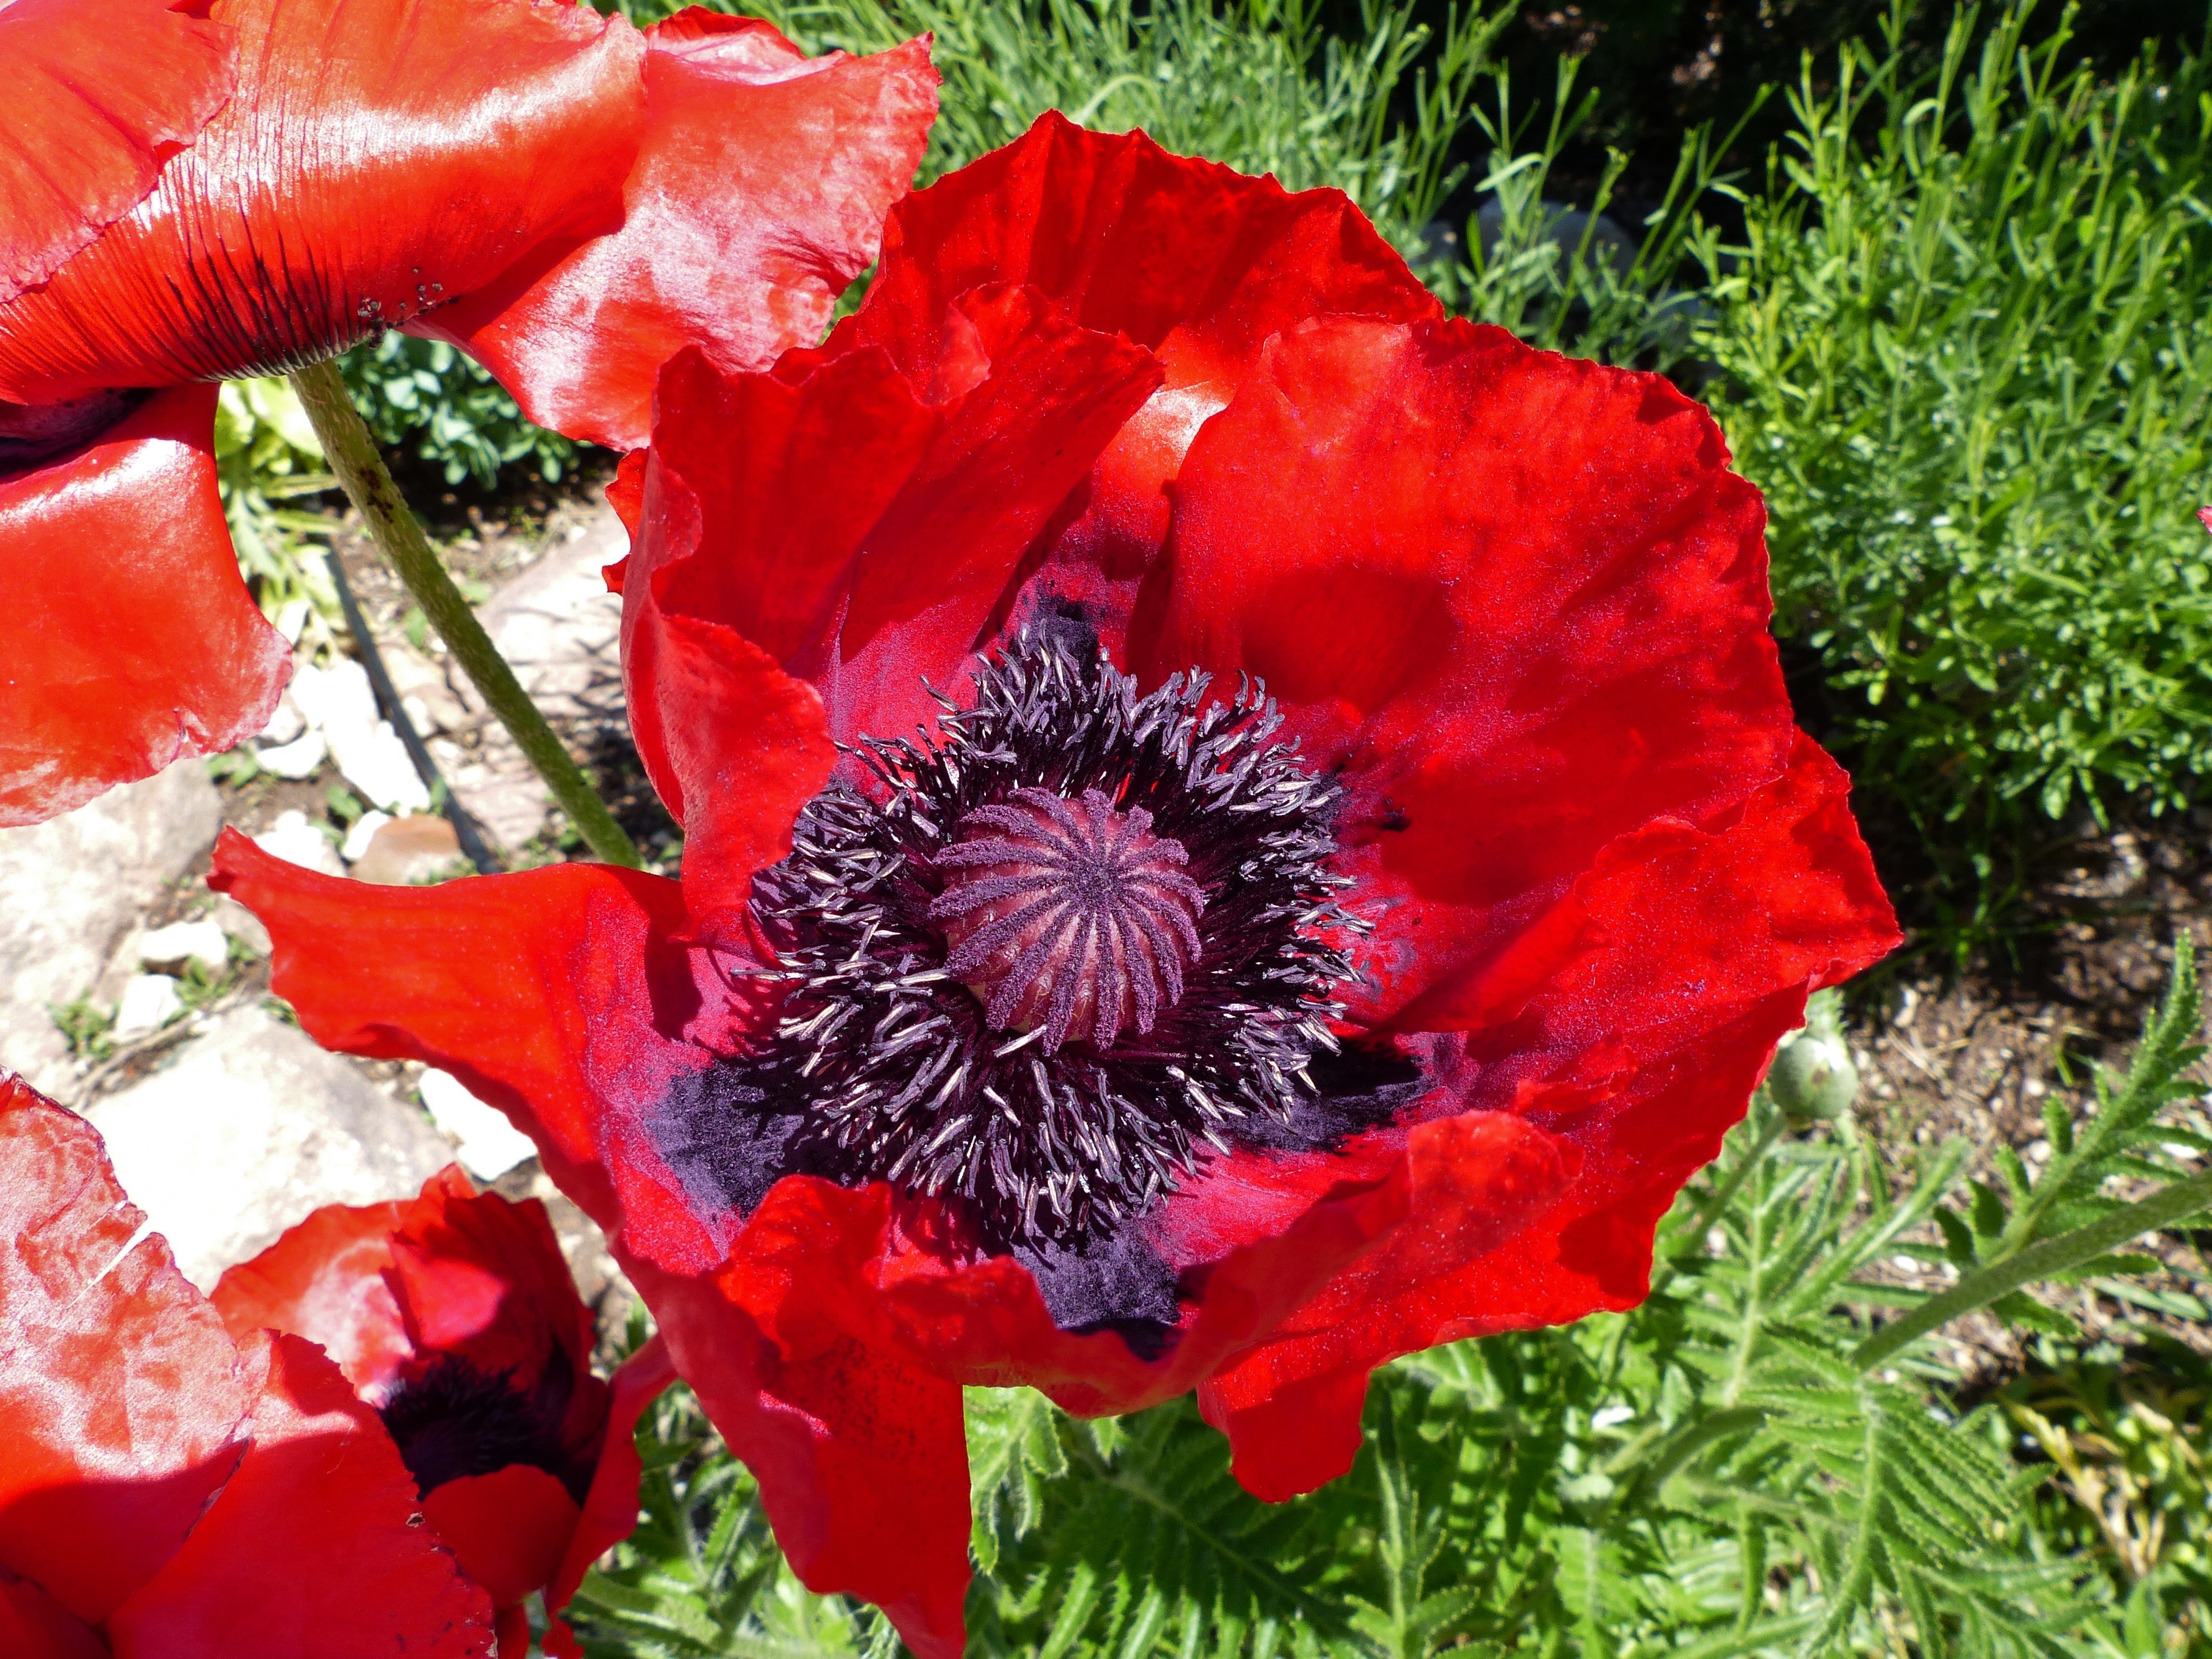
blossom, plant, flower, petal, bloom, summer, red, close, flora, klatschmohn, poppy flower, red poppy, carnation, poppy, coquelicot, dianthus, blossomed, flowering plant, mohngewaechs, annual plant, land plant, poppy family